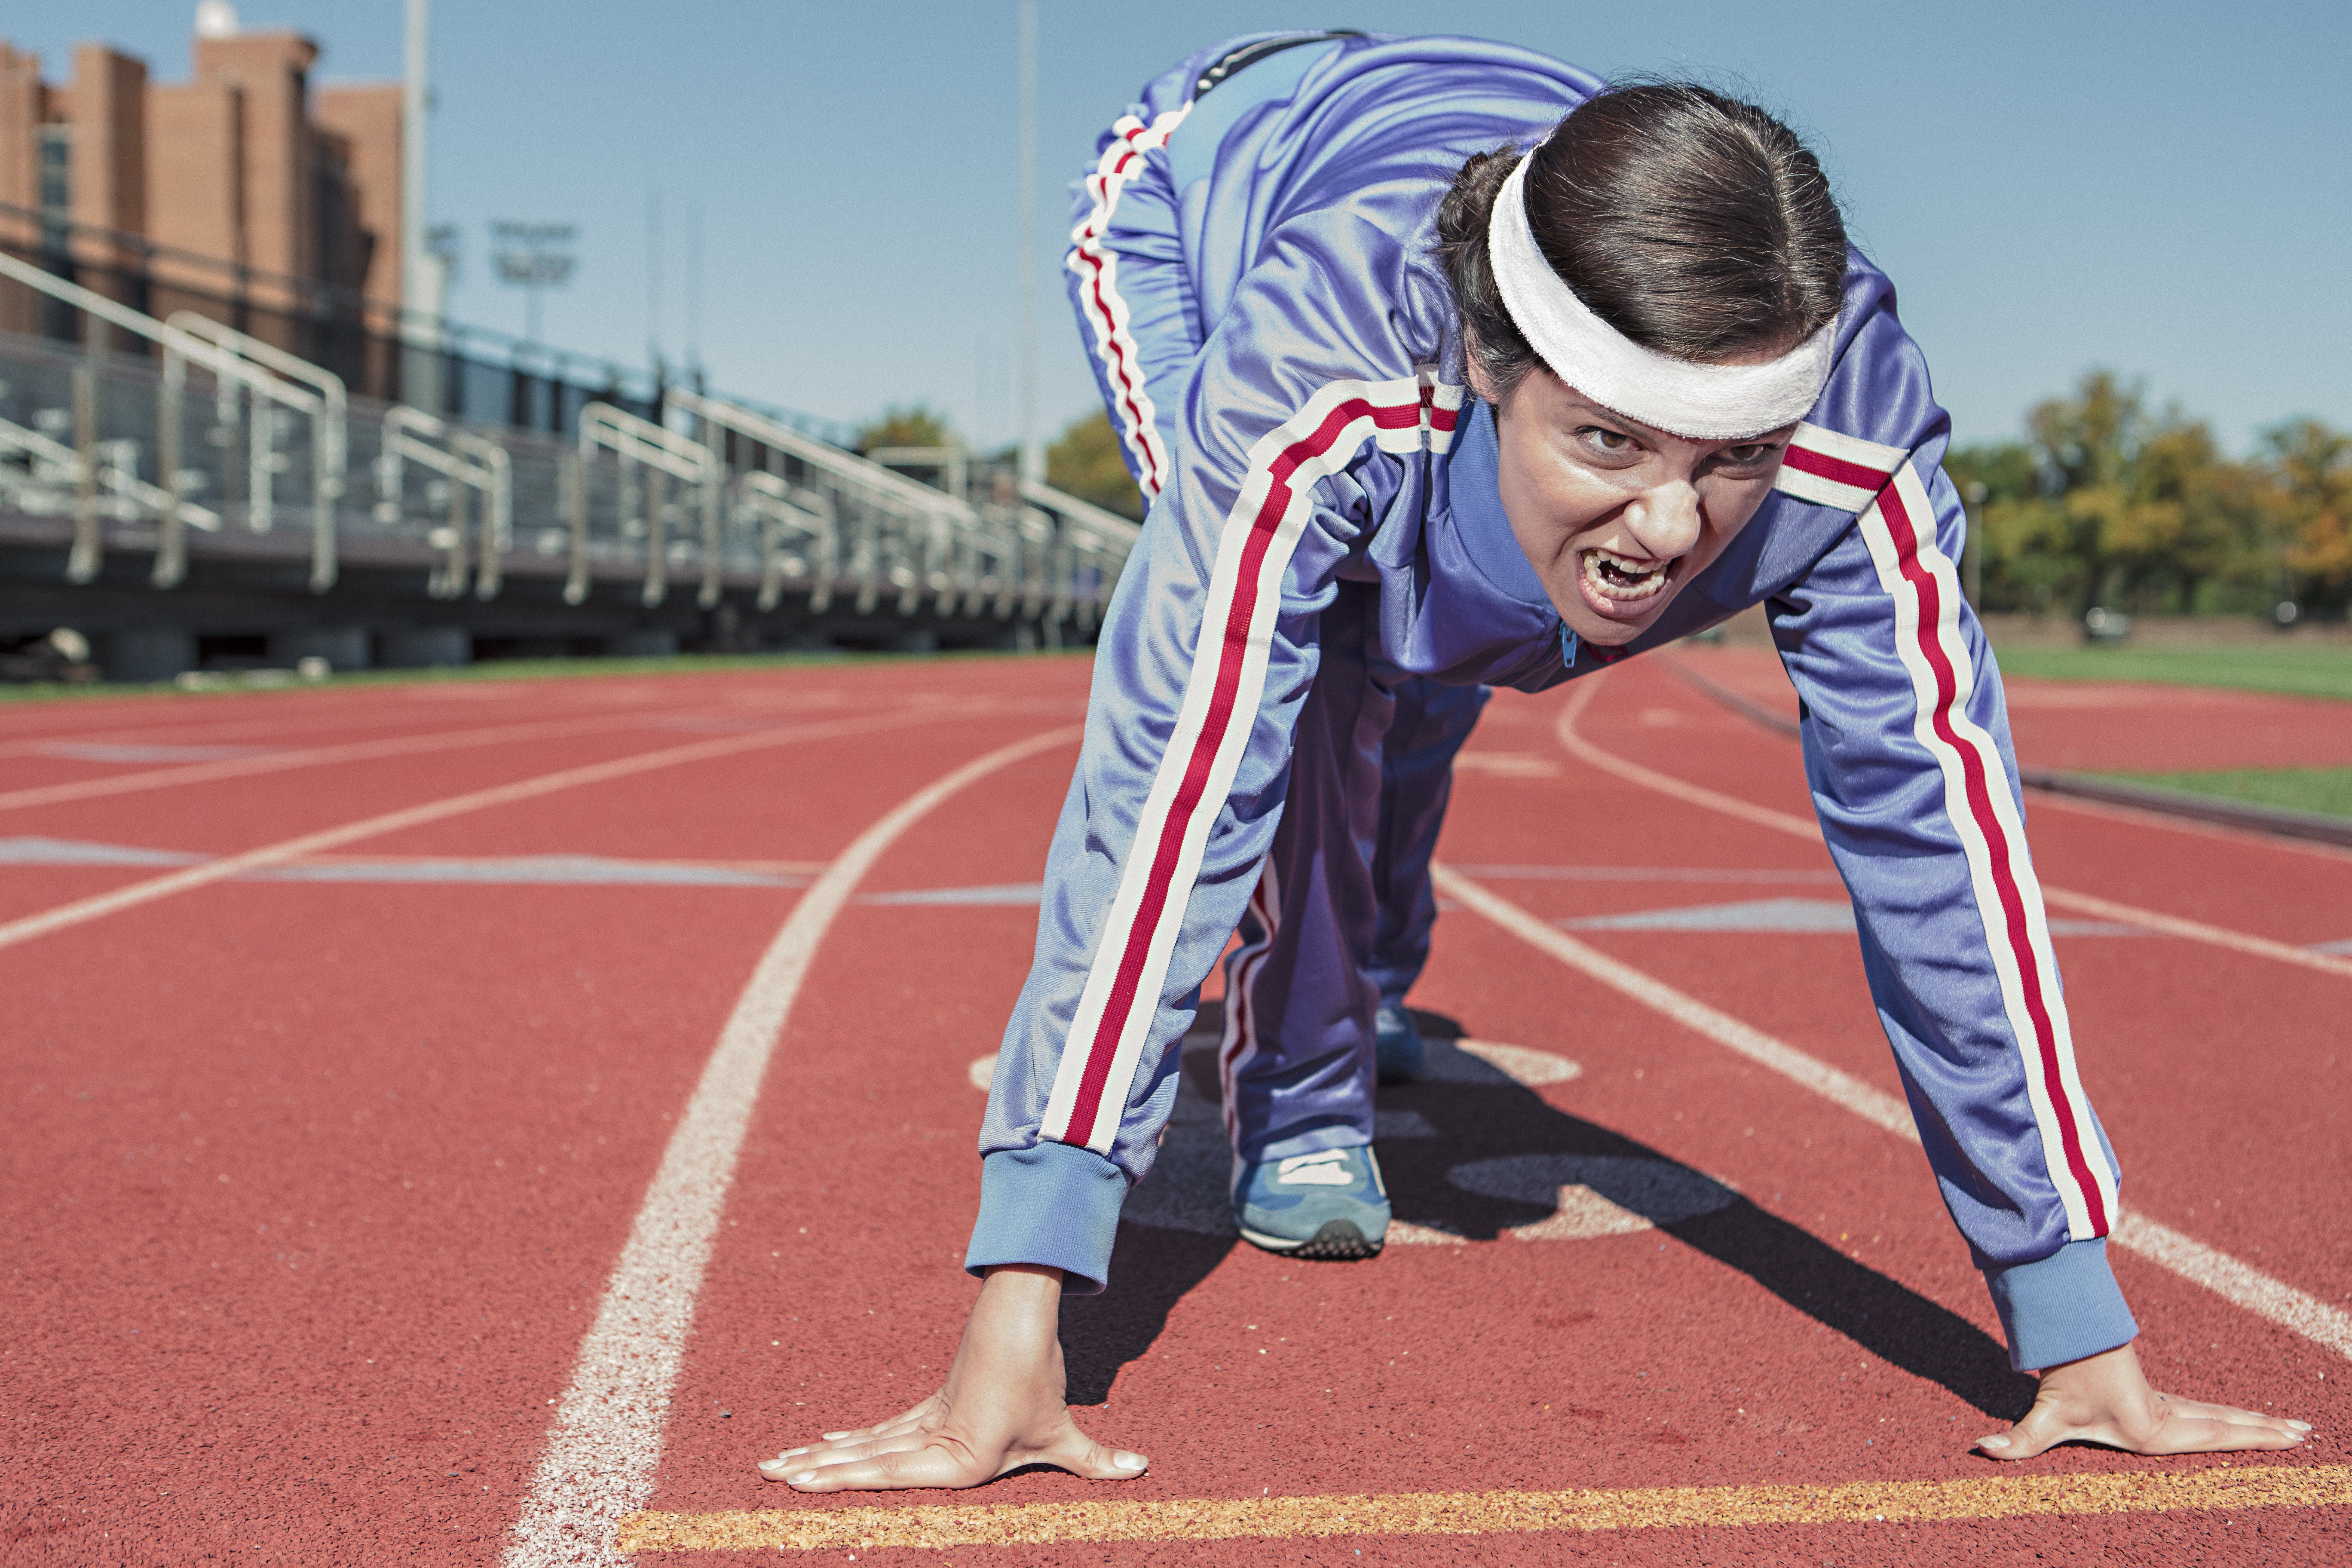
person, structure, people, girl, woman, white, sport, running, run, tarmac, jumping, female, young, athletic, training, exercise, lifestyle, leisure, healthy, health, fitness, stadium, player, gym, workout, start, headband, sporty, sports, dash, exercising, body, fit, prepare, athlete, athletics, sprint, active, adult, physical, sportswear, track and field, sport venue, human action, track and field athletics, cinder track, cinderpath, ready set go, tracksuit